Teacher of the Year (2014 film)

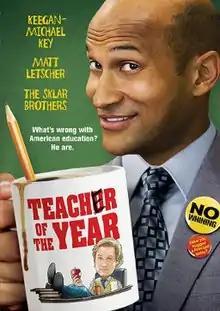

Teacher of the Year is a 2014 independent comedy film directed by Jason Strouse and starring Matt Letscher and Keegan-Michael Key.